Cornelius Vijn

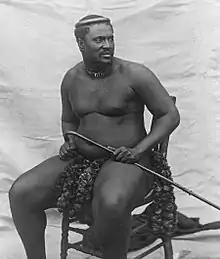
photograph of King Cetshwayo ca.1875

In 1874 Vijn would move to Natal and begin working as a trader where he would trade blankets for cattle in the colony. Starting in 1878 he would begin making trips to Zululand.